Carl XVI Gustaf

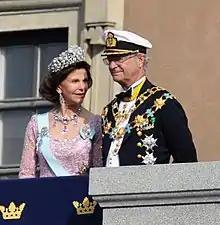
King Carl XVI Gustaf with Queen Silvia at the royal wedding of their daughter Victoria

Carl Gustaf's earliest education was received privately at the Royal Palace. He was then sent to , and then on to Sigtuna boarding school. After graduating from high school in 1966, Carl Gustaf completed two-and-a-half years of education in the Swedish Army, the Royal Swedish Navy, and the Swedish Air Force. During the winter of 1966–67, he took part in a round-the-world voyage with the mine-laying vessel "Älvsnabben". Carl Gustaf received his commission as an officer in all three services in 1968, eventually rising to the rank of captain (in the army and air force) and lieutenant (in the navy), before his accession to the throne. He also completed his academic studies in history, sociology, political science, tax law, and economics at Uppsala University and later economics at Stockholm University.